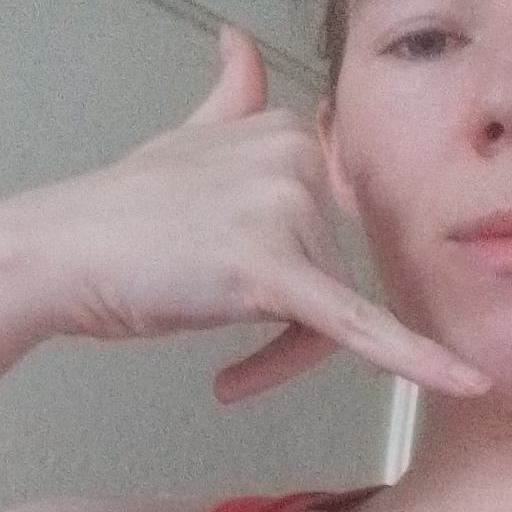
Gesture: call